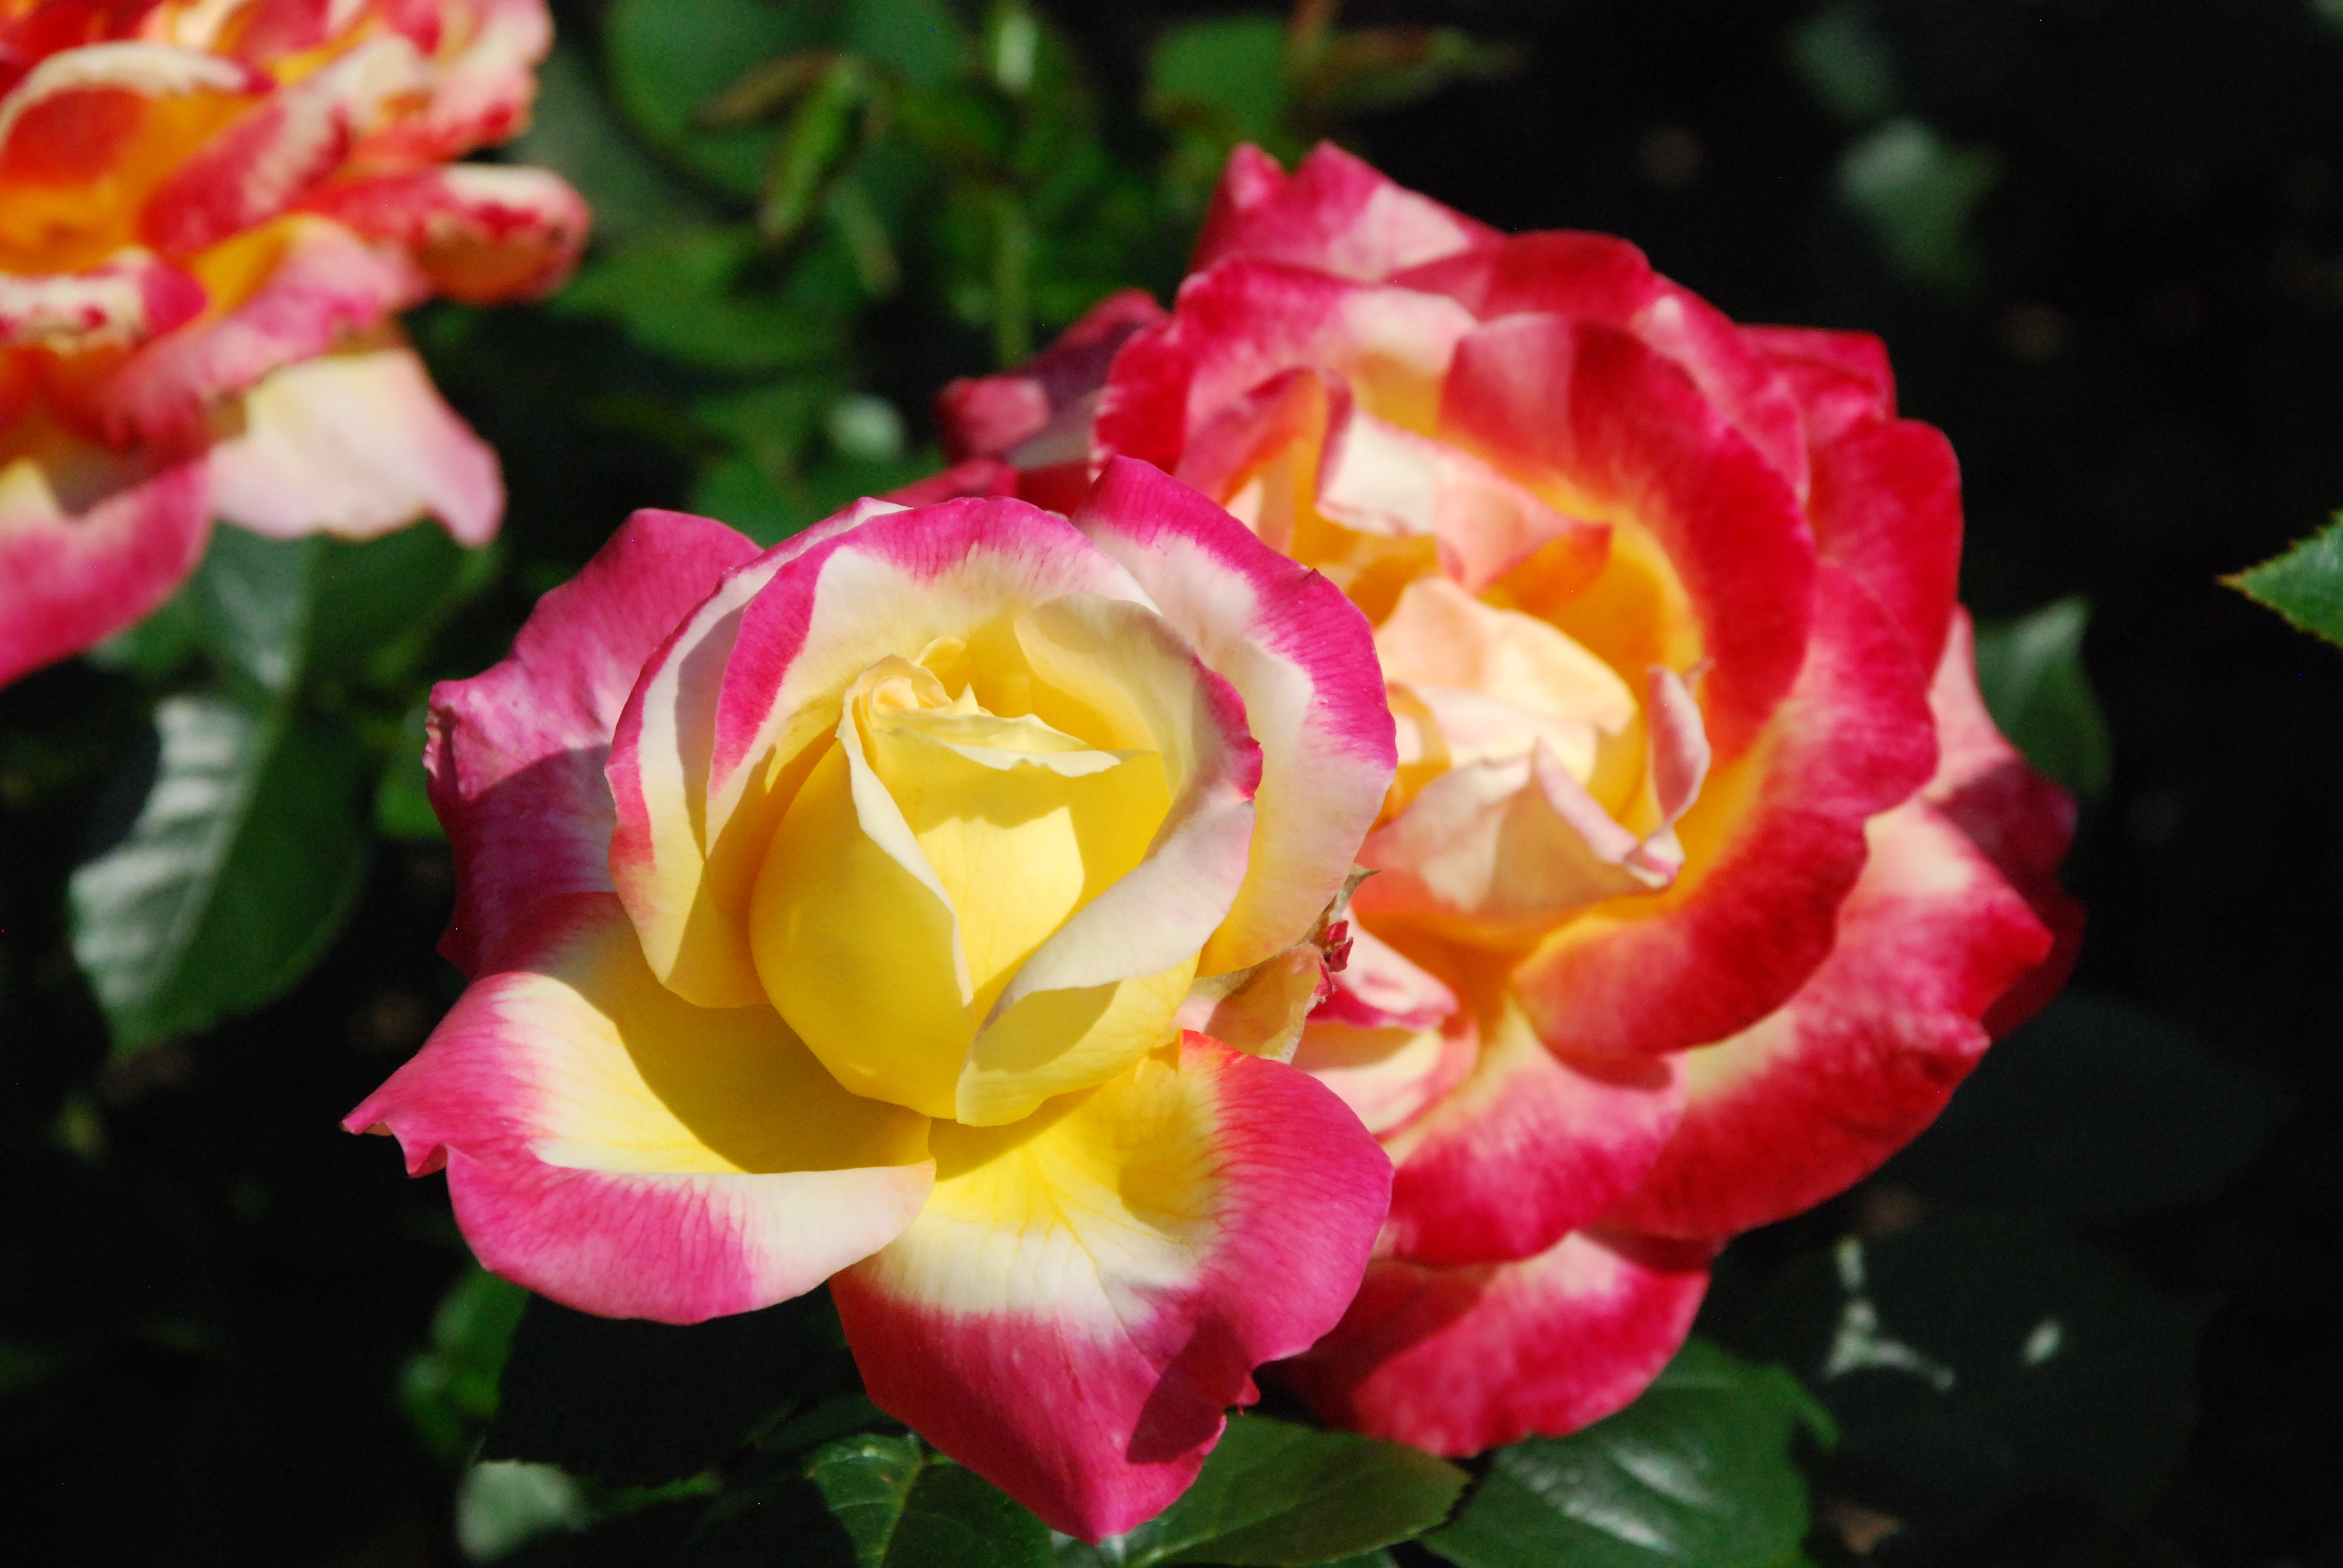
plant, flower, petal, summer, rose, color, colorful, garden, flora, flowers, farbenpracht, floribunda, macro photography, flowering plant, garden roses, rose family, tri color rose, land plant, rose order, austrian briar